Igbo people

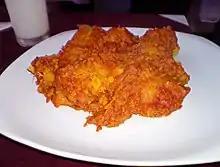
Yam porridge (or yam pottage) is an Igbo dish known as "awaị".

One of the unique structures of Igbo culture were the Nsude pyramids, which was a form of step pyramid built at the town of Nsude, in modern-day Enugu, northern Igboland. Ten pyramidal structures were built of clay and mud. The first base section was in circumference and in height. The next stack was in circumference. Circular stacks continued, until it reached the top. The structures were temples for the god Ala/Uto, who was believed to reside at the top. A stick was placed at the top to represent the god's residence. The structures were laid in groups of five parallel to each other. Because it was built of clay/mud, time has taken its toll requiring periodic reconstruction.